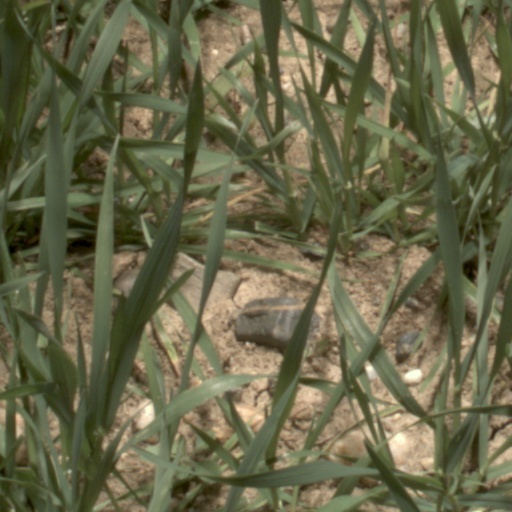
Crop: wheat